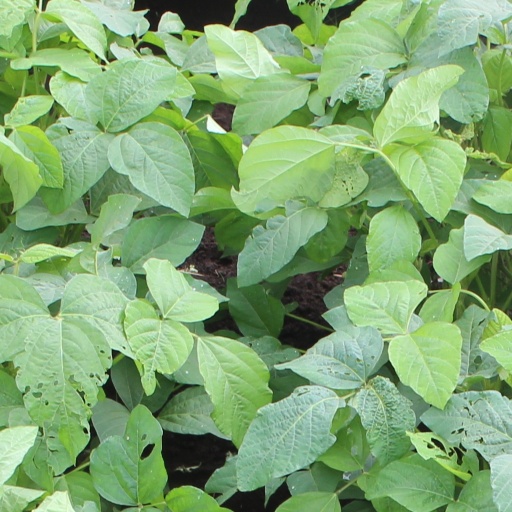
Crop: soybean